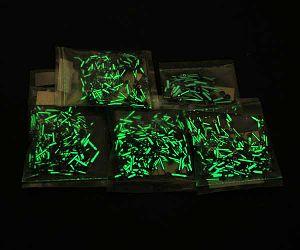
Le radium est l'élément chimique de numéro atomique 88, de symbole Ra.